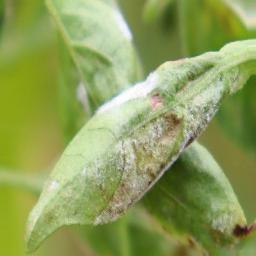
Label: powdery mildew